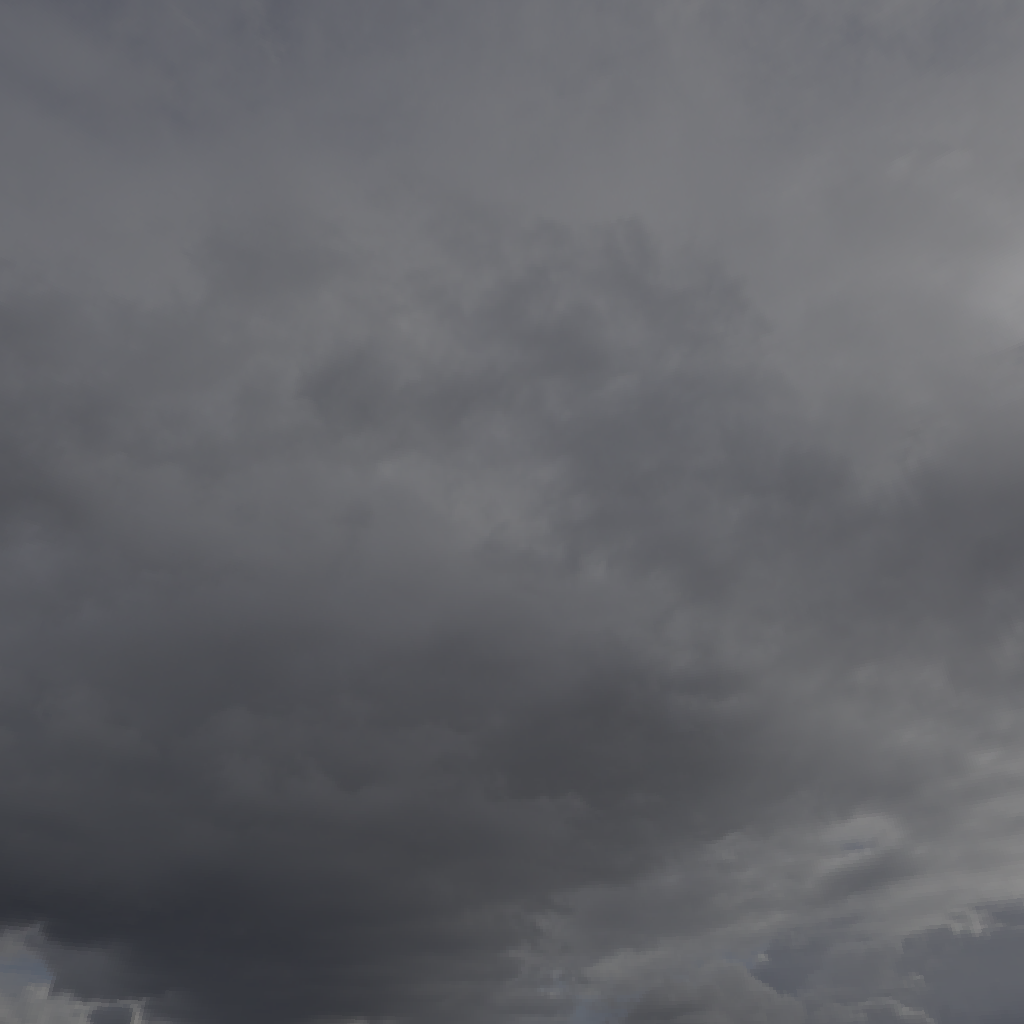
scene-linear HDR photo, Cedar Bridge, outdoor, road, storm, path, rail, overpass, skies, urban, partly cloudy, morning-afternoon, low contrast, natural light, high dynamic range, physically based lighting